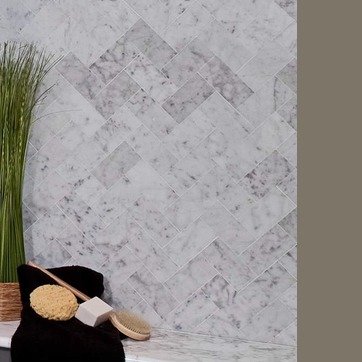
Material: tile